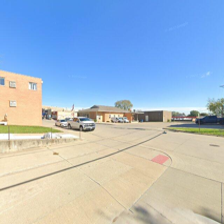
Label: streetView